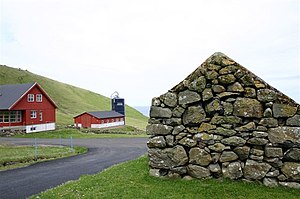
Trøllanes / Billedgalleri
Trøllanes er en færøsk bondebygd, som overvejende lever af landbrug, på det nordøstlige Kalsoy. Bygden var indtil 2005 en del af Mikladalur kommune. 1. januar 2005 blev Mikladalur kommune lagt sammen med Klaksvík kommune.